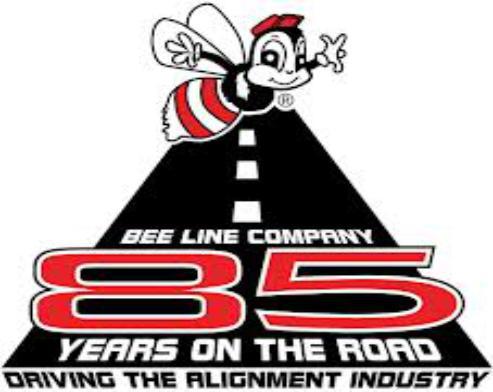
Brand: Beeline
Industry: Others